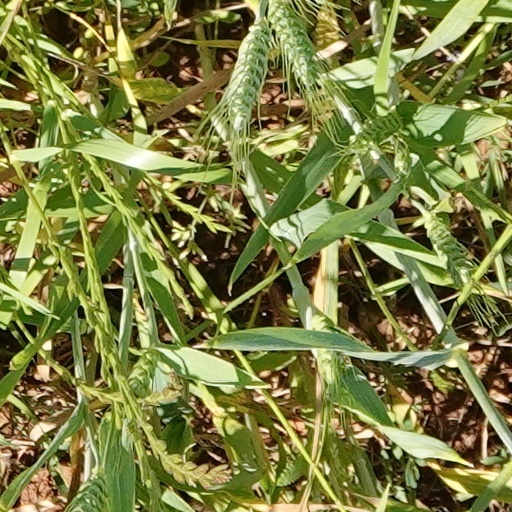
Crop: wheat